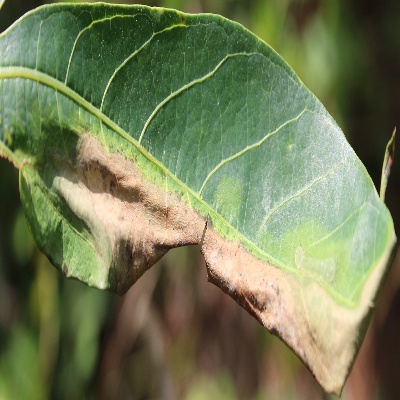
Crop: Cassava
Condition: bacterial blight